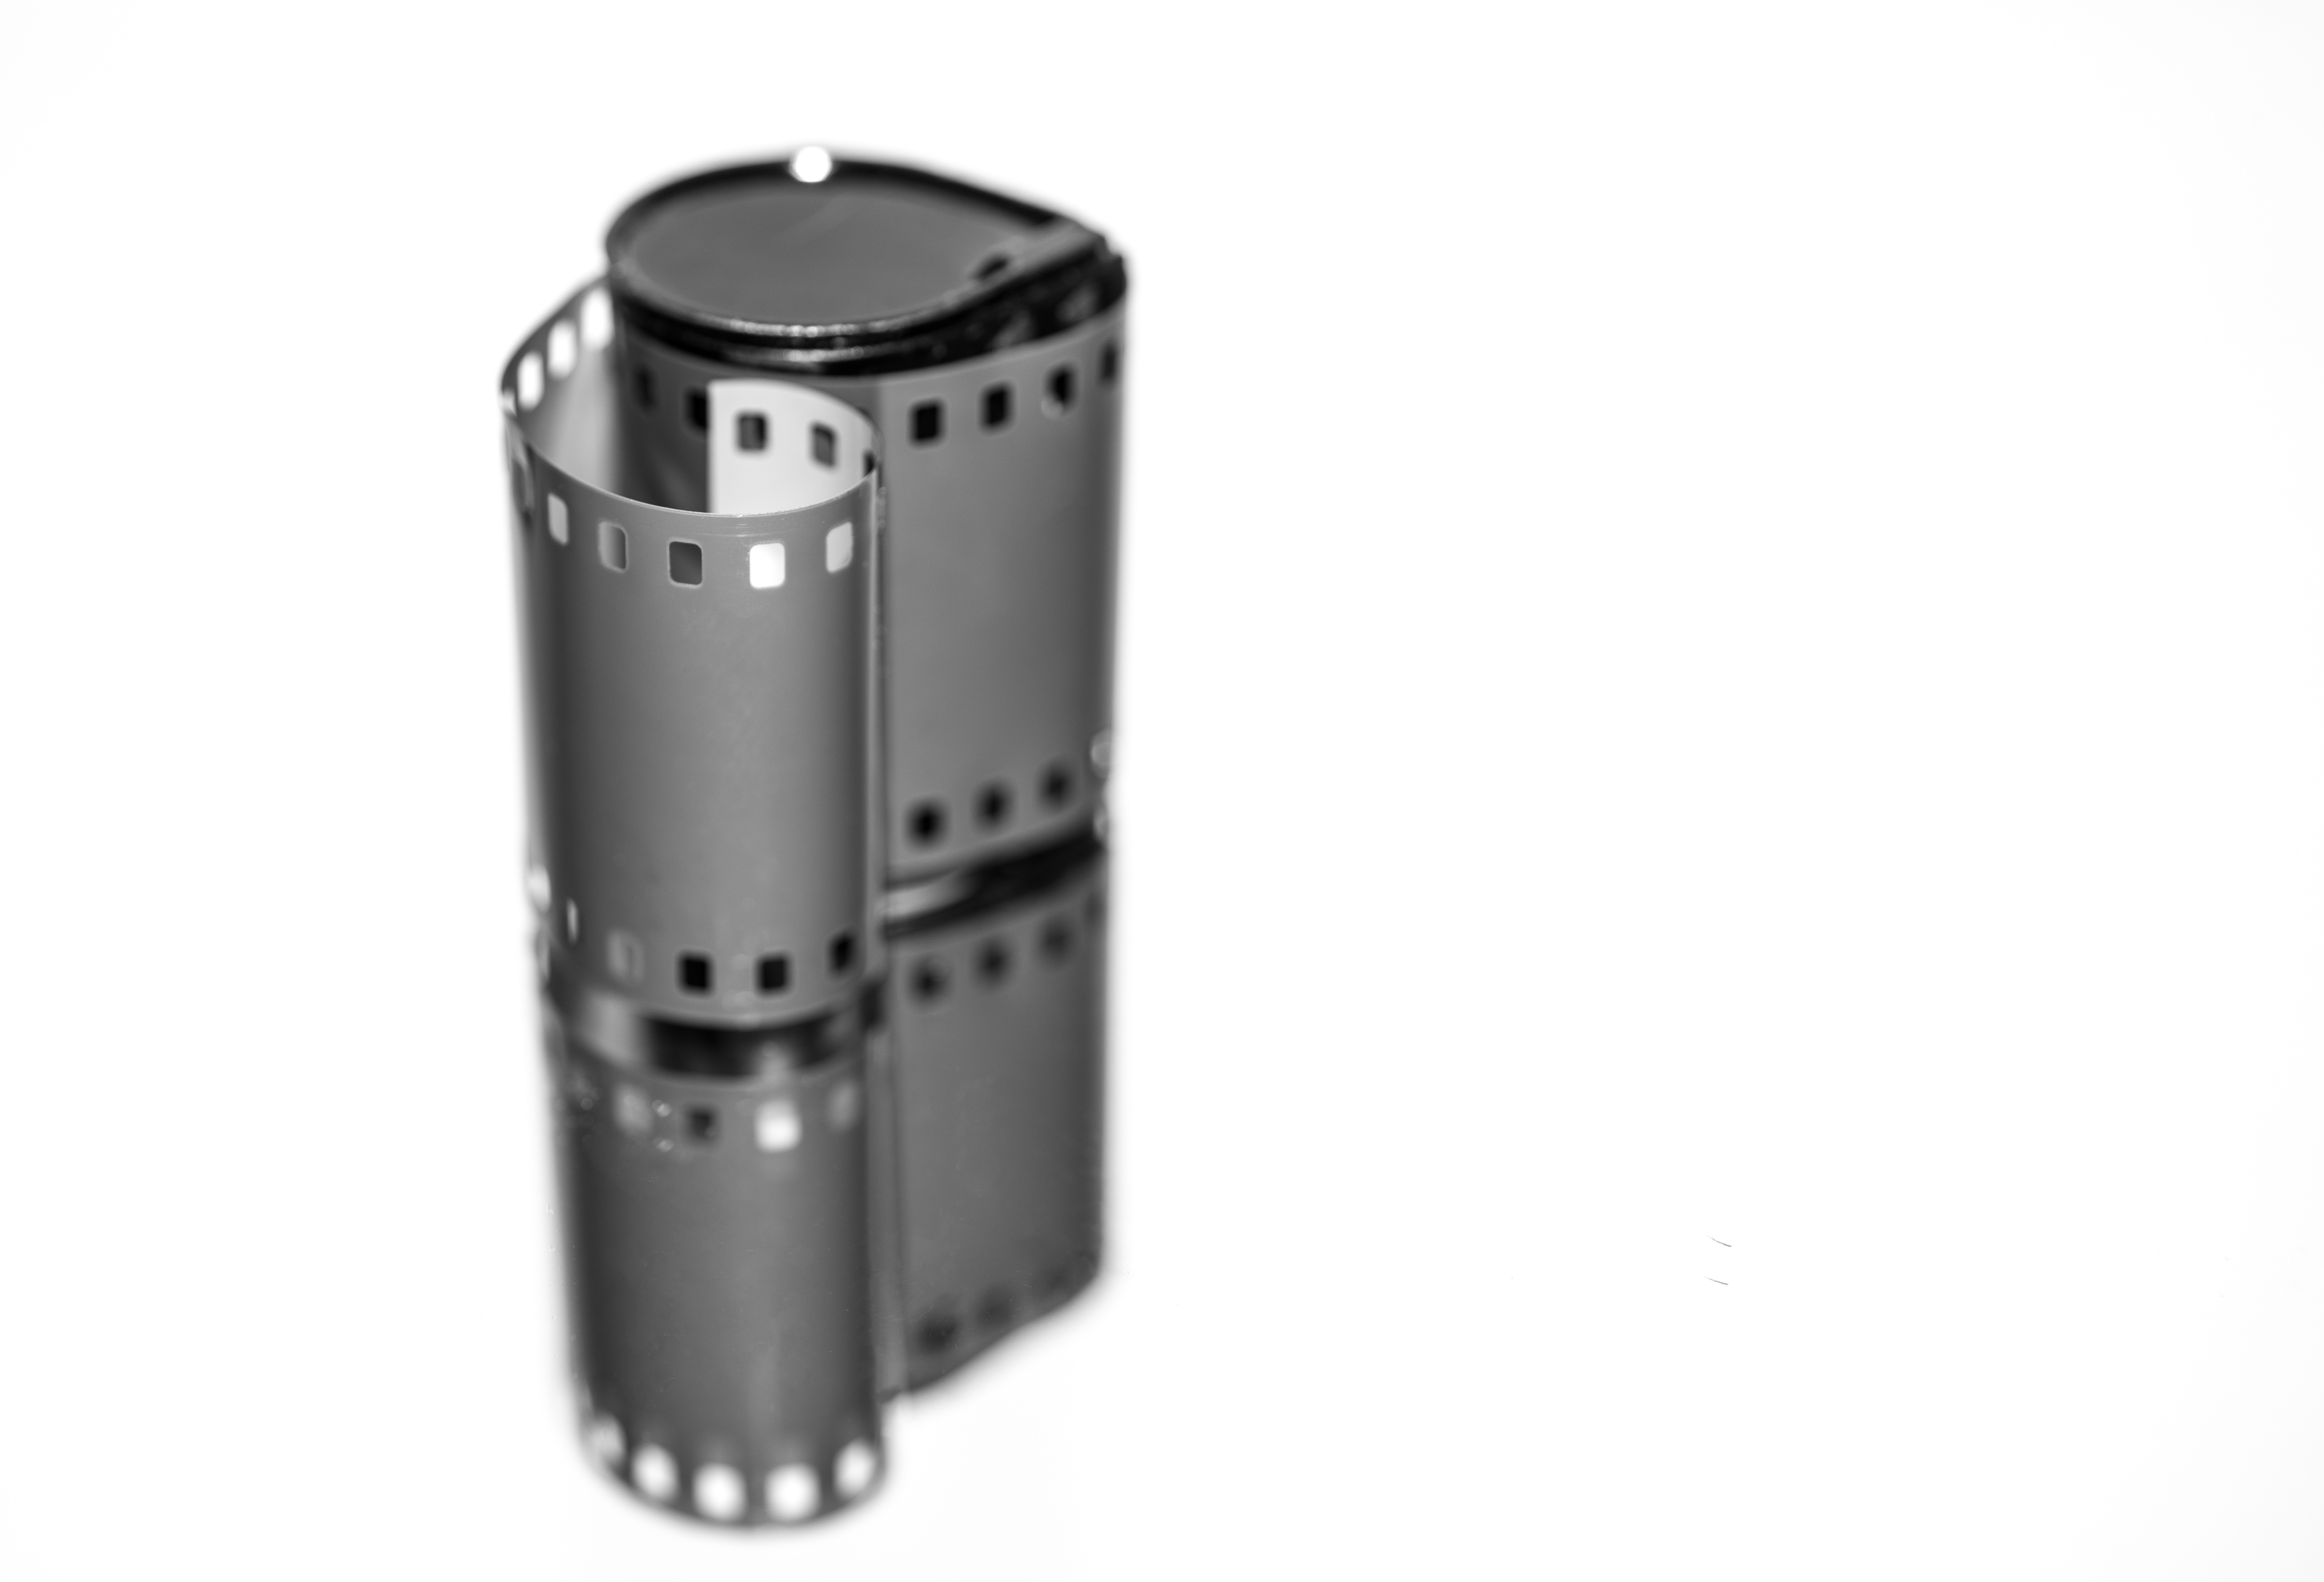
camera, vintage, antique, old, film, photo, analog, rapid, product, single, picture, slide, camera lens, 30mm, develop